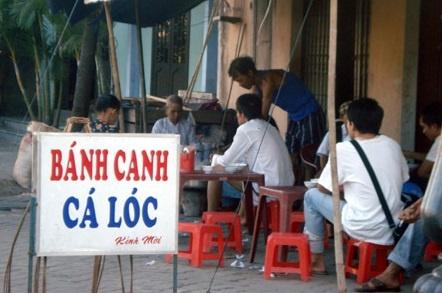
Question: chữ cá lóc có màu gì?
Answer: màu xanh dương